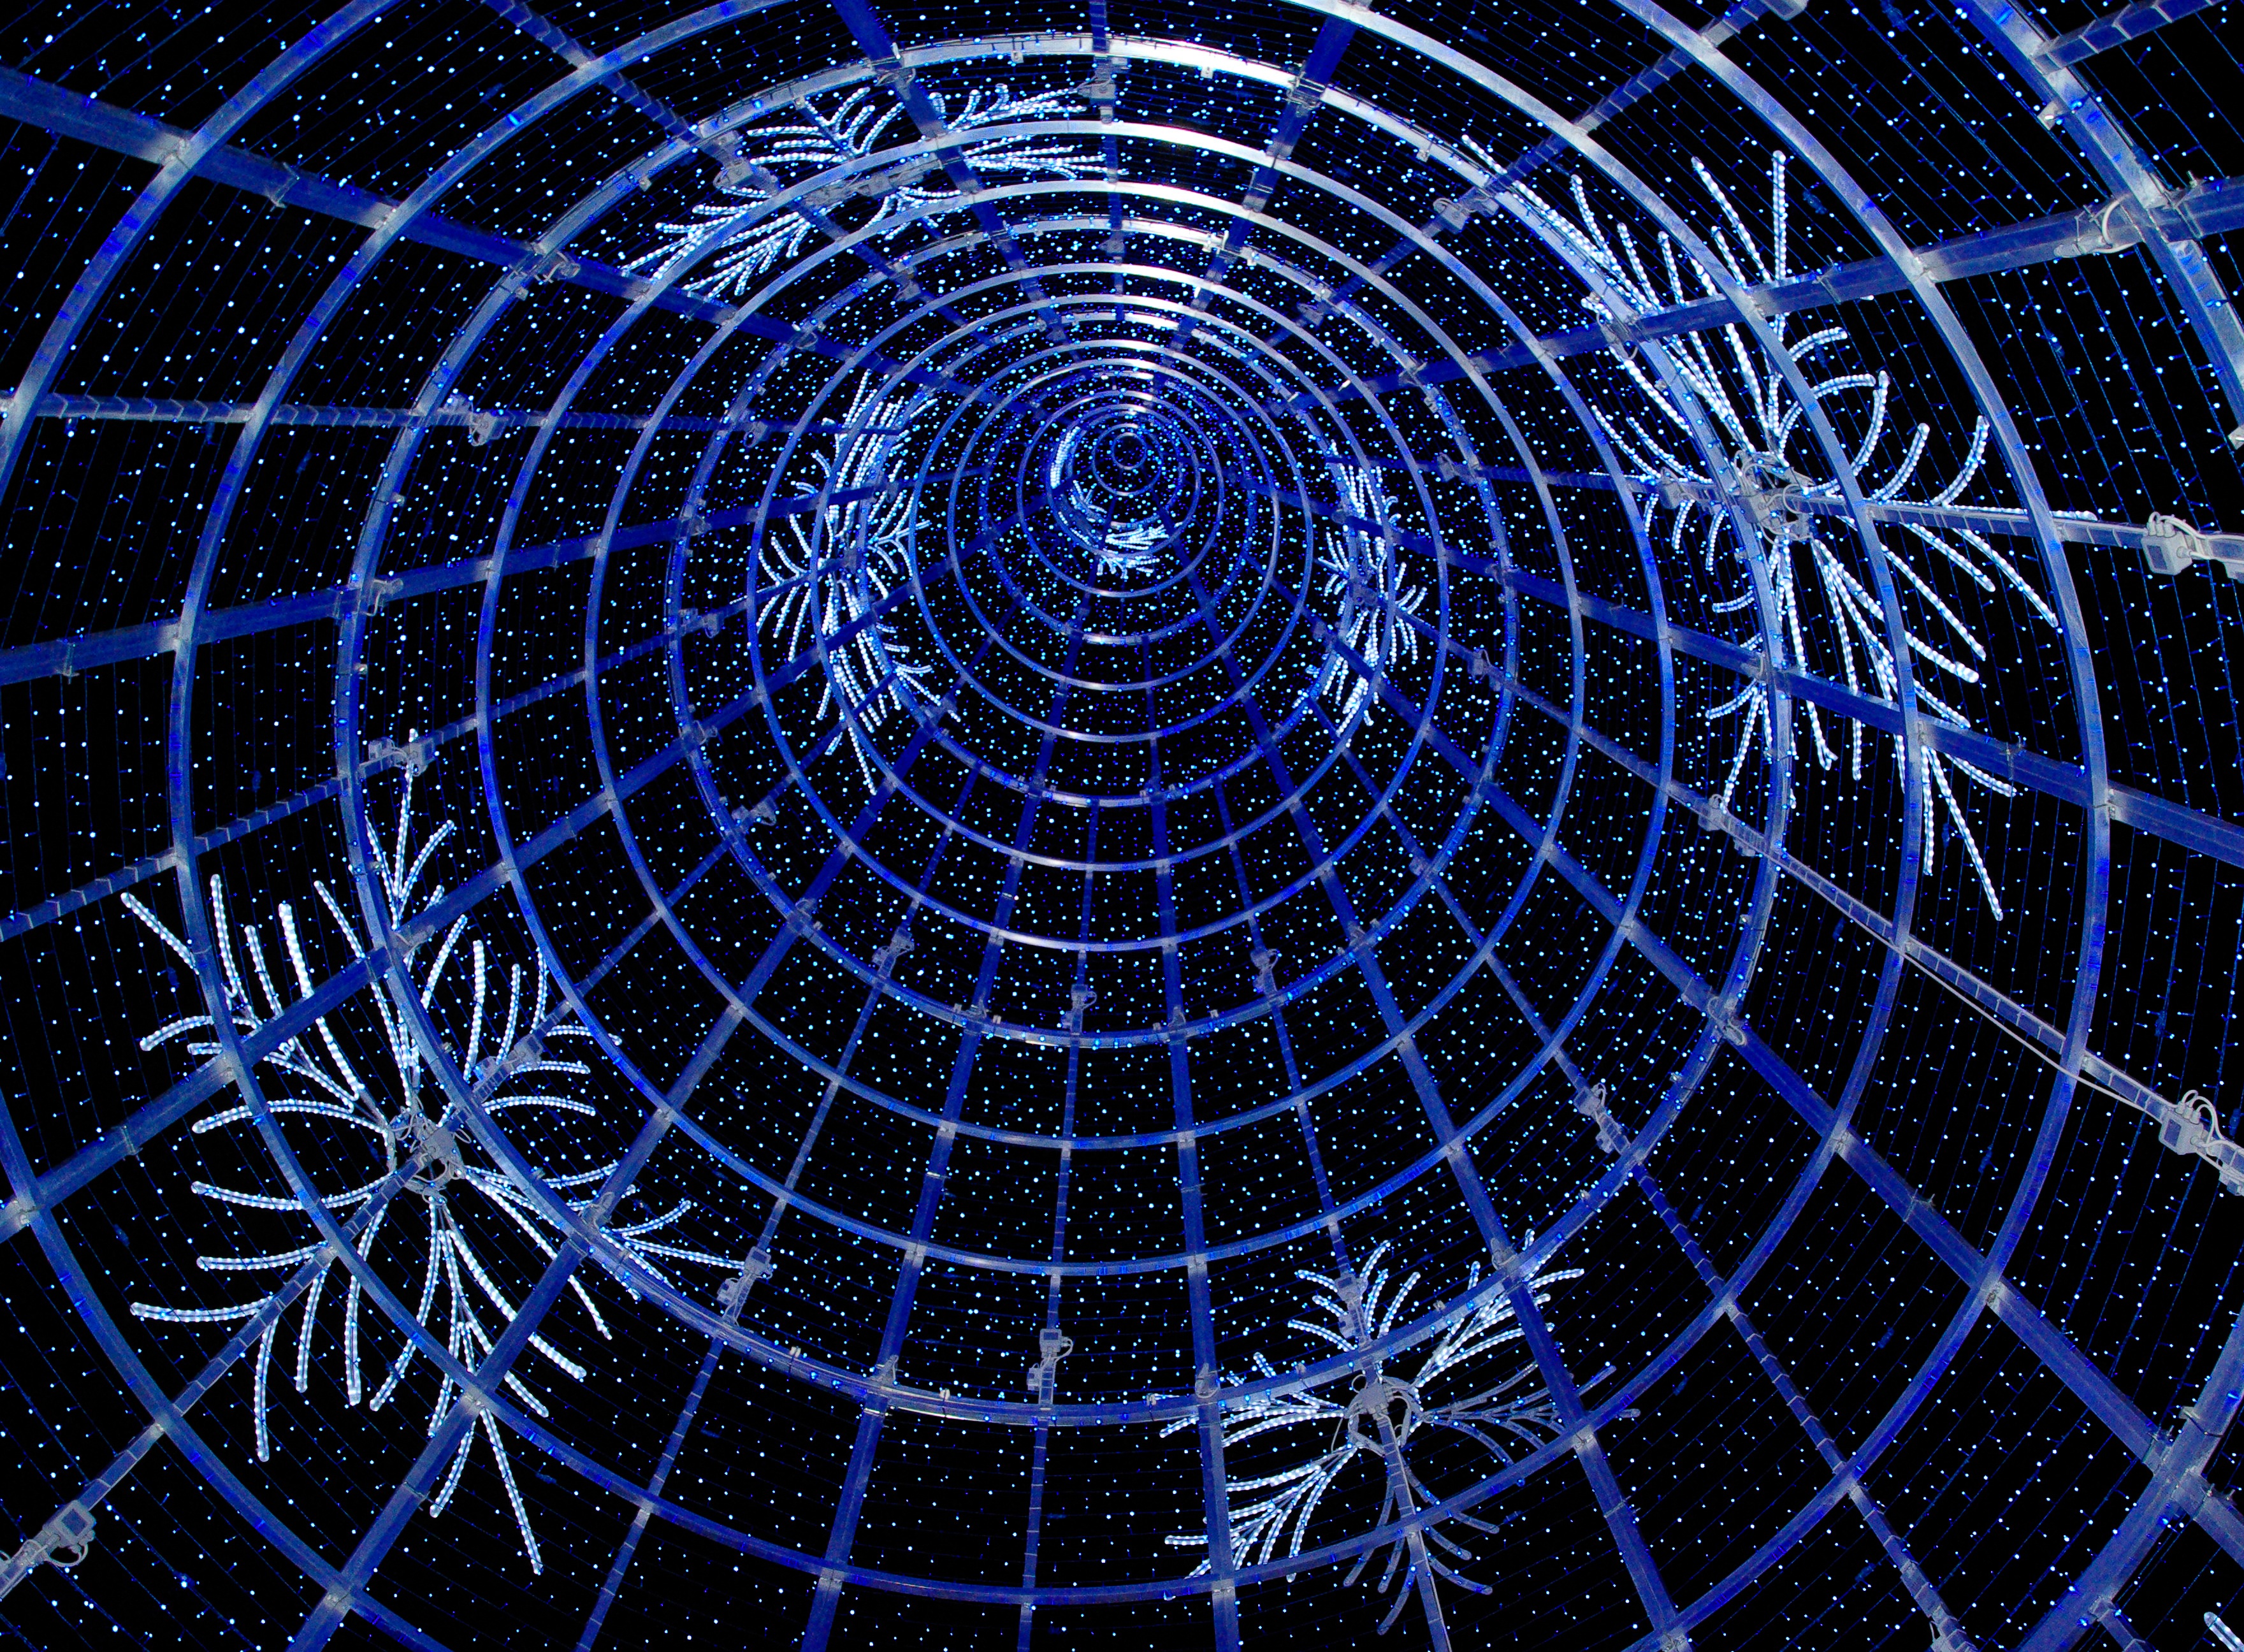
light, decoration, pattern, line, christmas, circle, invertebrate, spider web, design, tinsel, symmetry, shape, fractal art